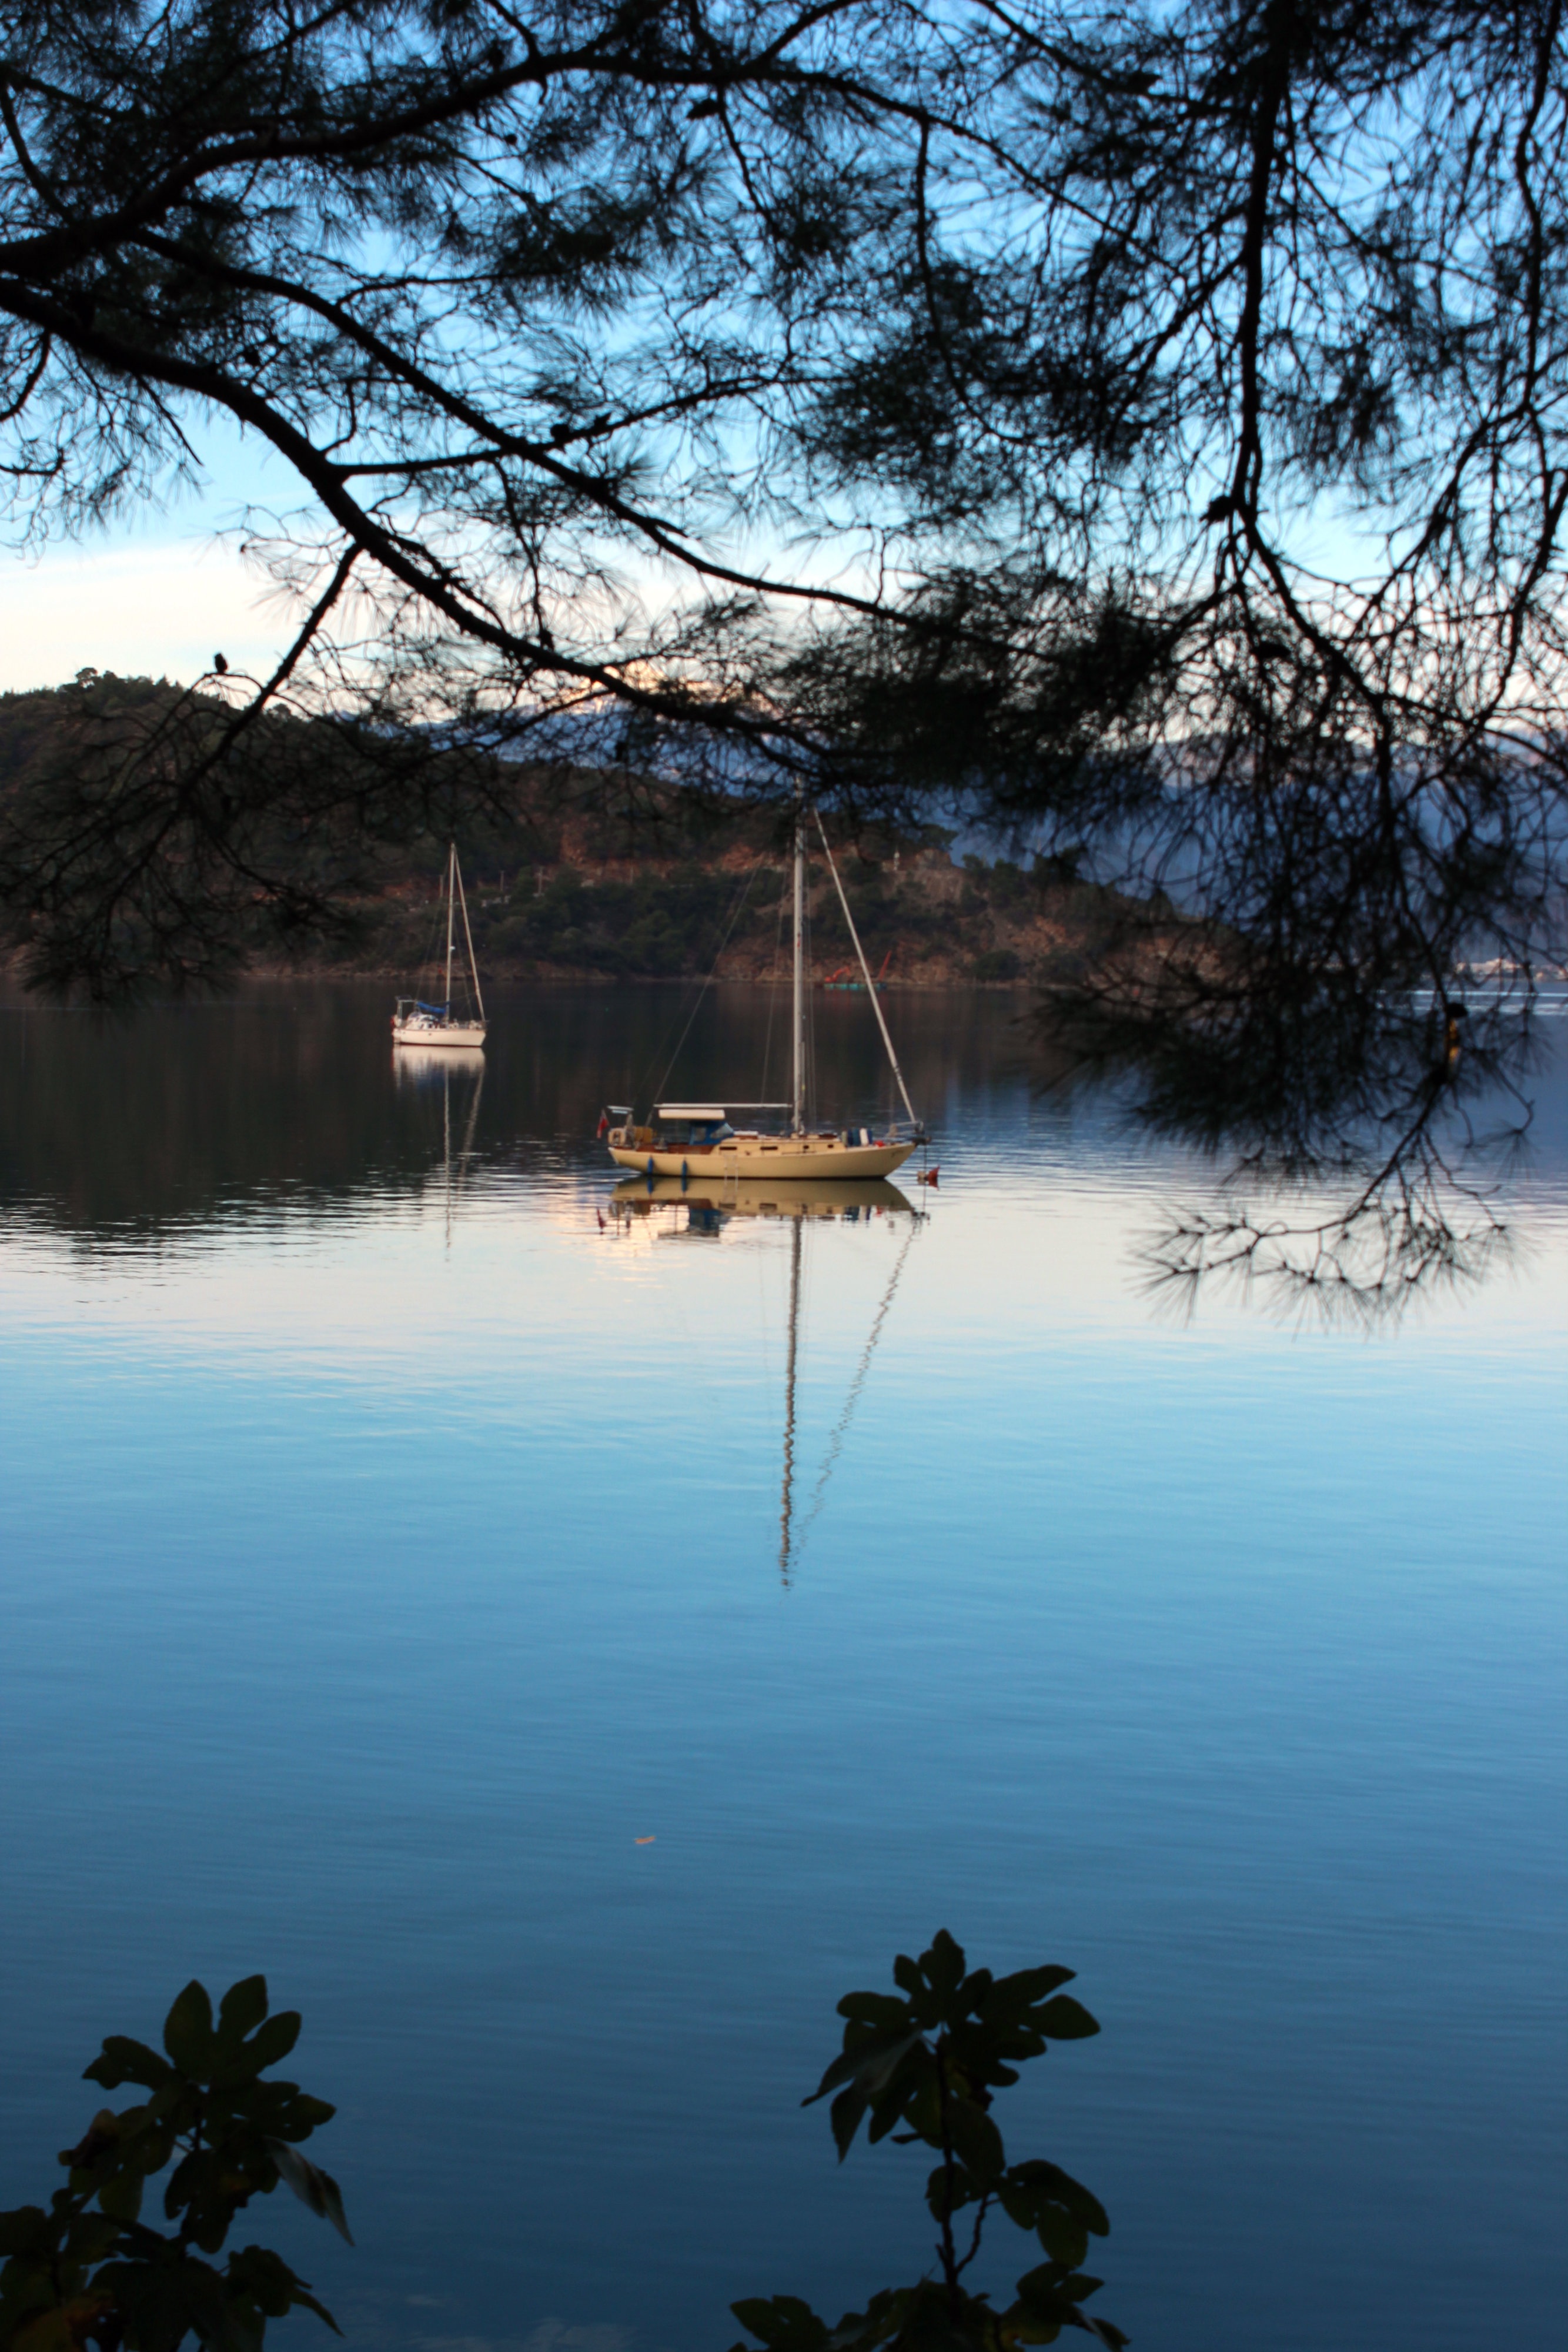
landscape, sea, tree, water, nature, wilderness, mountain, winter, plant, sunlight, morning, lake, river, pond, reflection, mediterranean, autumn, calm, reservoir, season, body of water, loch, atmospheric phenomenon, woody plant, turkish coast, tranquillity